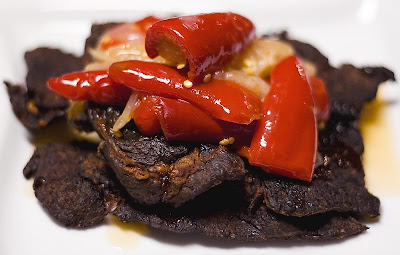
Label: dendeng_batokok